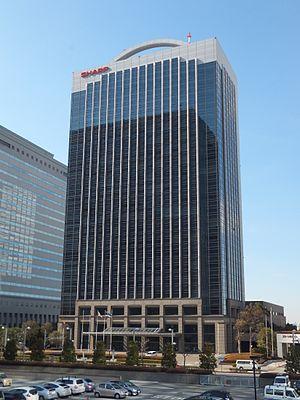
Shimizu Corporation est l'une des plus importantes entreprises japonaises du secteur du bâtiment, des travaux publics et de l'architecture. Depuis sa création en 1804 par Kisuke Shimizu elle est basée à Tokyo.
Le Sharp Makuhari Building est un gratte-ciel de bureaux construit dans le quartier d'affaires de Makuhari situé a Chiba dans la banlieue de Tokyo. Construit en 1992, il mesure 101 mètres de hauteur pour une surface de plancher de 44 520 m².